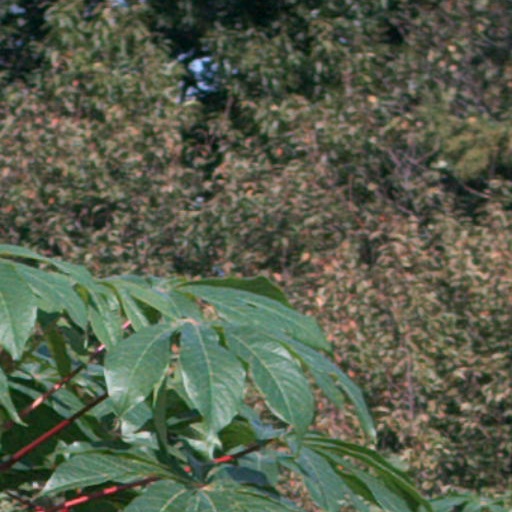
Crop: cassava